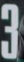
Number: 3